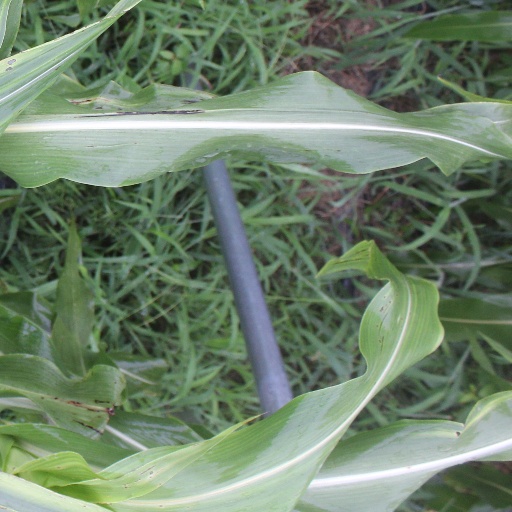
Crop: sorghum